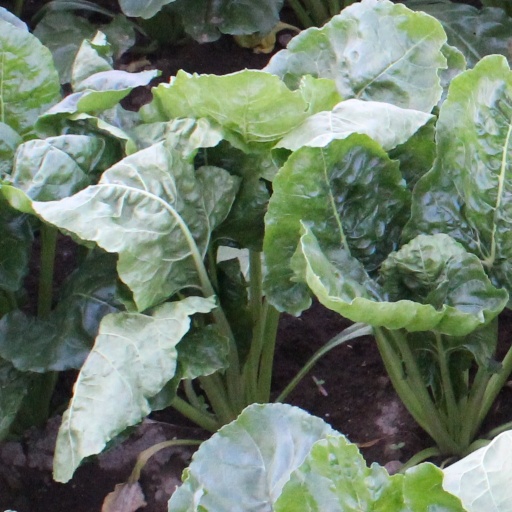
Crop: sugar beet